Bheed

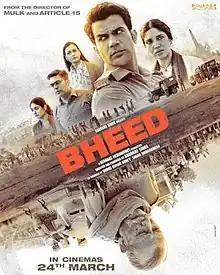
Theatrical release poster

Bheed is a 2023 Indian Hindi-language social drama film directed, co-written and produced by Anubhav Sinha as a fictional story set in the 2020 COVID-19 lockdown in India. It stars Rajkummar Rao, Bhumi Pednekar, Dia Mirza, Ashutosh Rana, Pankaj Kapur and Kritika Kamra.